Alt Empordà fires of 2012

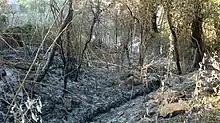
Fire damage near Pont de Molnis

Alongside the fire started in la Jonquera, another started in the municipality of Portbou, in the northeast area of Alt Empordà, near the border with France. It started on Sunday, the 22nd July at 19:00 and three hours later, at 22:00, it was already under control.